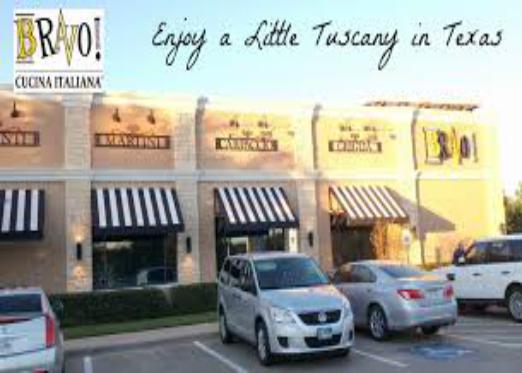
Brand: Bravo!, Cucina Italiana
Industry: Food